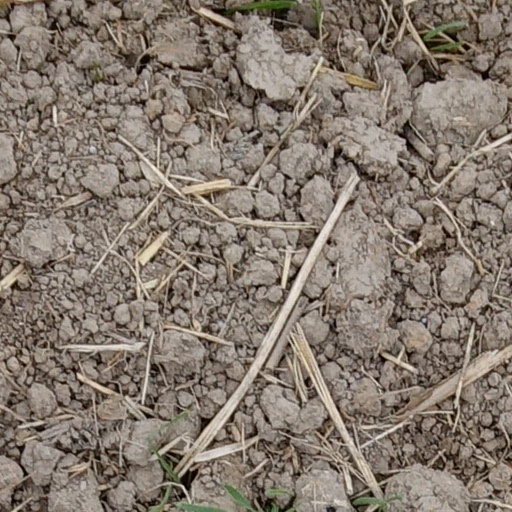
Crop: wheat